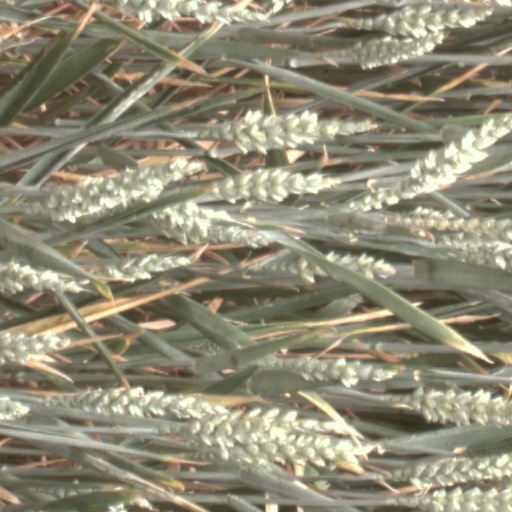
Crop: wheat